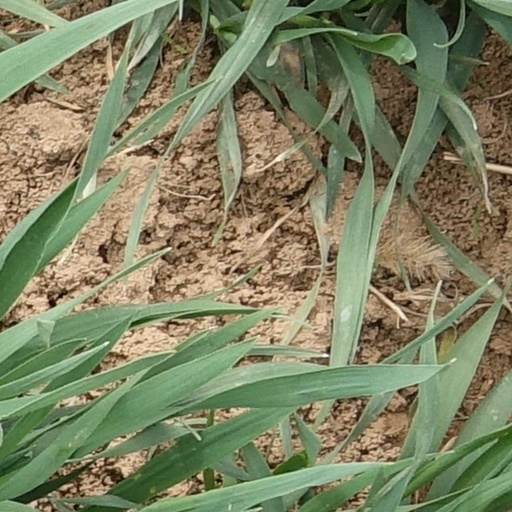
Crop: wheat